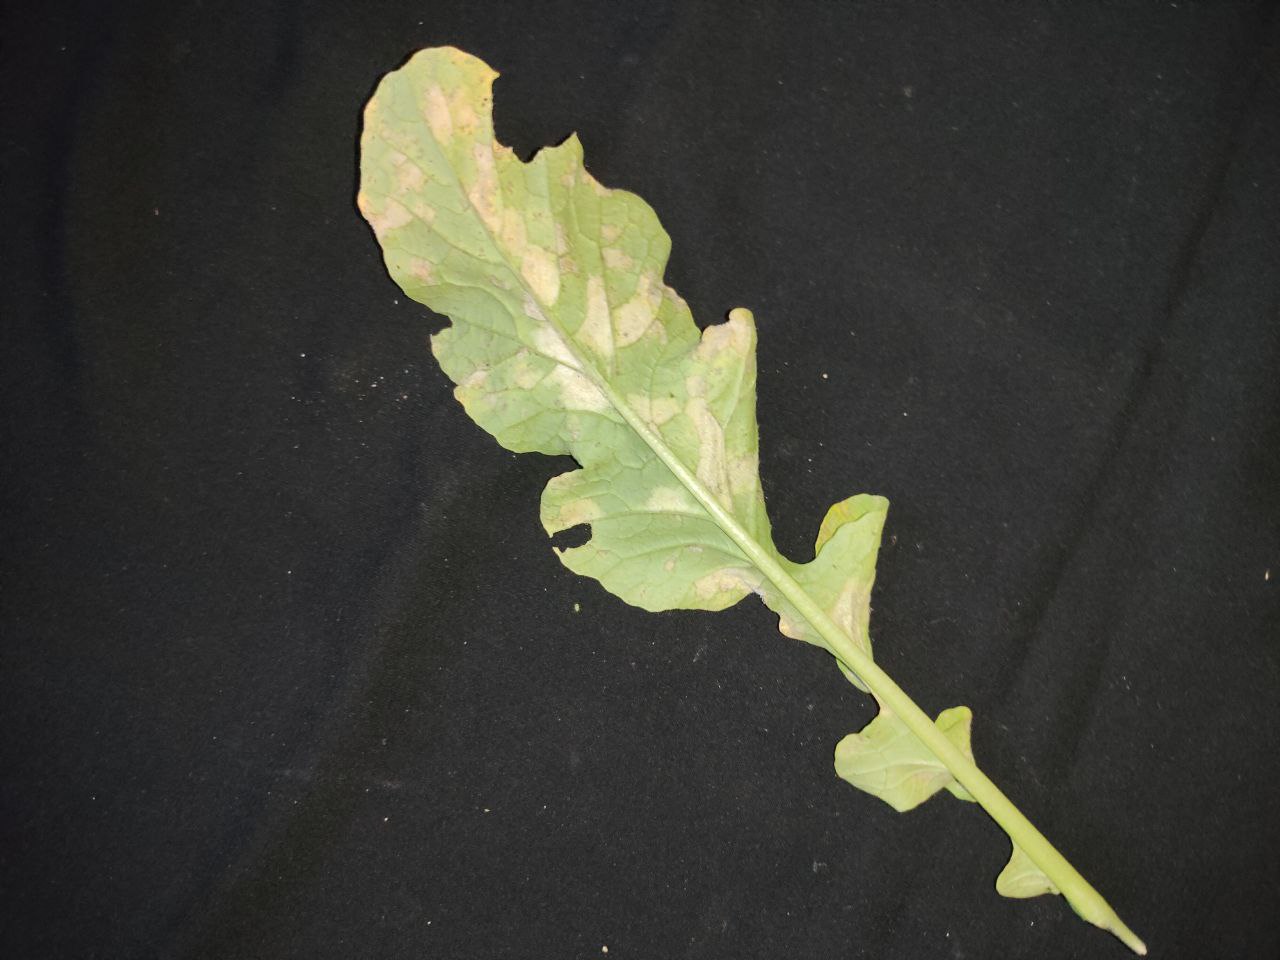
Label: Mosaic virus